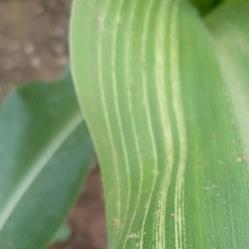
Crop: Maize
Condition: stripe-d